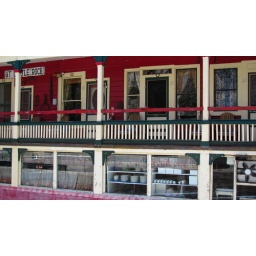
I love how the kitchen to the right and the dining room to the left are actually below the hotel, nearly at street level.